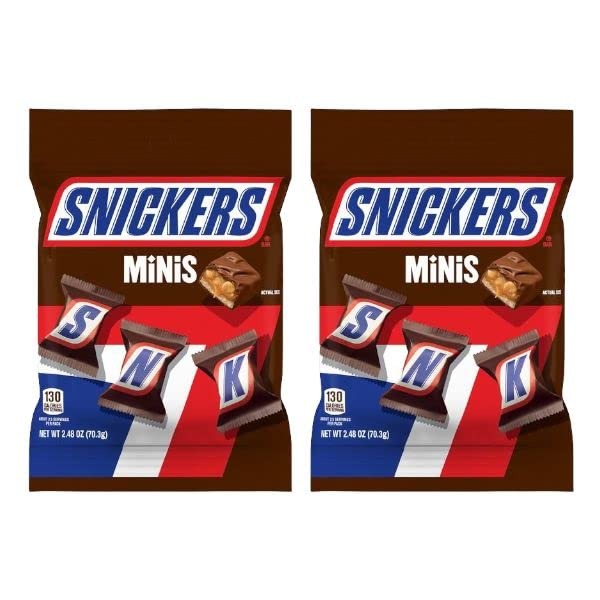
Item Name: (2 pack) Snickers Minis Chocolate Bar with roasted peanuts, nougat, caramel and milk chocolate Candy 2.48 oz Bag
Bullet Point 1: Milk Chocolate: Contains milk chocolate with roasted peanuts, nougat, caramel and milk chocolate
Bullet Point 2: Individually Wrapped: Each bar is individually wrapped for freshness
Bullet Point 3: Occasion Gift: Perfect for birthdays, holidays, or any special occasion
Bullet Point 4: Portion Control: Each bar is 2.48 ounces, providing portion control
Bullet Point 5: Gluten Free: Suitable for those with gluten intolerance
Value: 5.0
Unit: Ounce

Price: 2.36